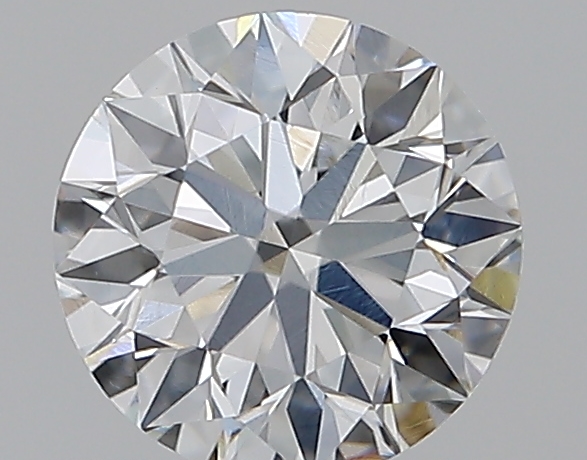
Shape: round
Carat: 0.5
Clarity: VS1
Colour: F
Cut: EX
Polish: EX
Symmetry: EX
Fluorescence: N
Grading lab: GIA
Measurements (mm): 5.04 x 5.07 x 3.17